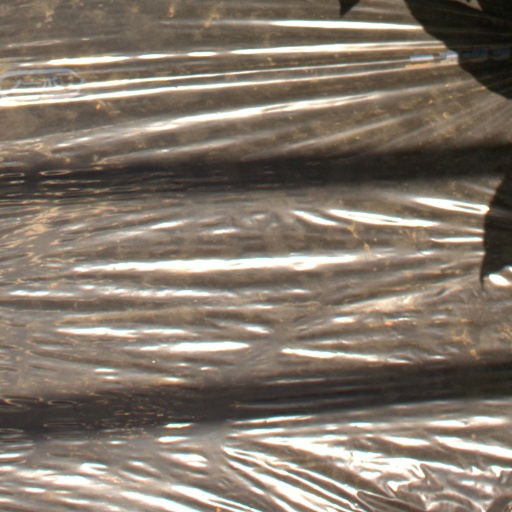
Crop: Jerusalem artichoke